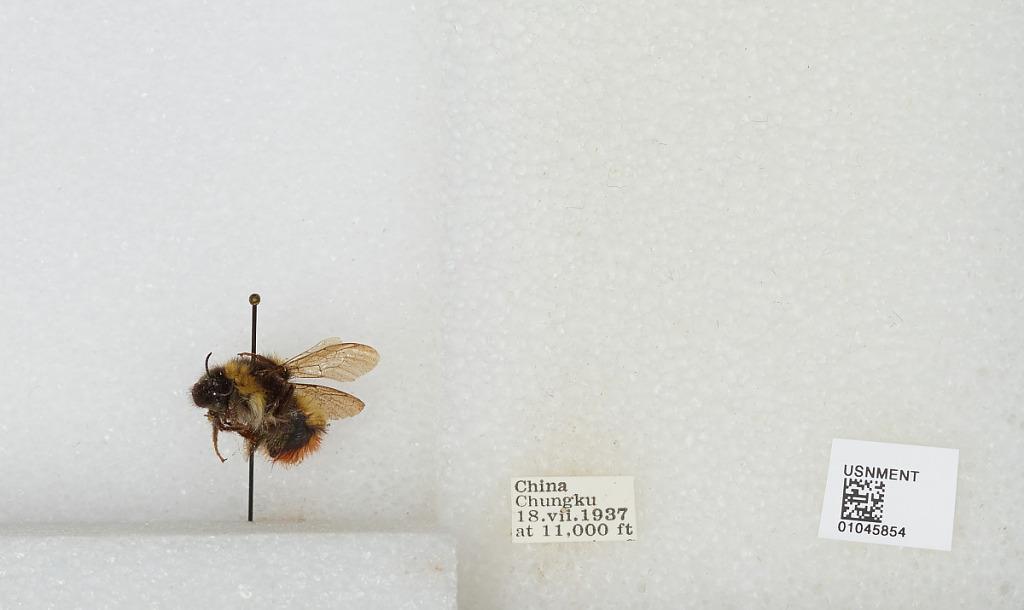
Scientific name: Bombus sp.
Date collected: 1937-7-18
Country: China
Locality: Chungku